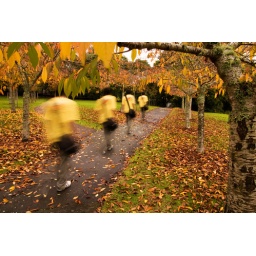
Two roads diverged in a yellow wood, and sorry I could not travel both